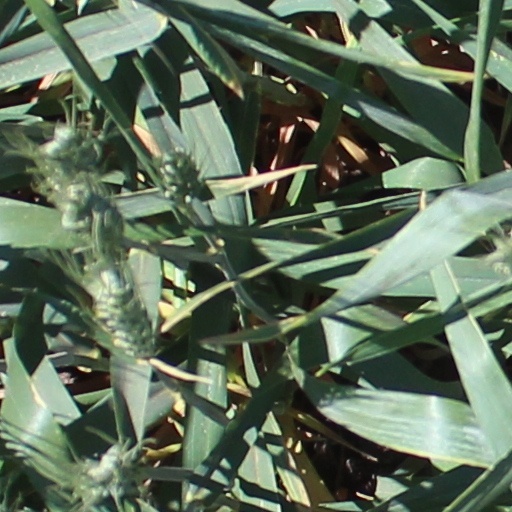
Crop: wheat